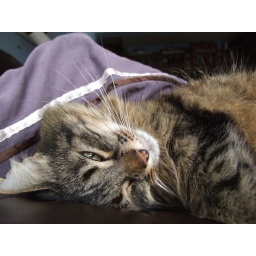
This is my cat Simpson in his usual position, curled up asleep next to me on the sofa